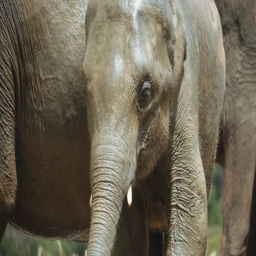
close up of a baby elephant